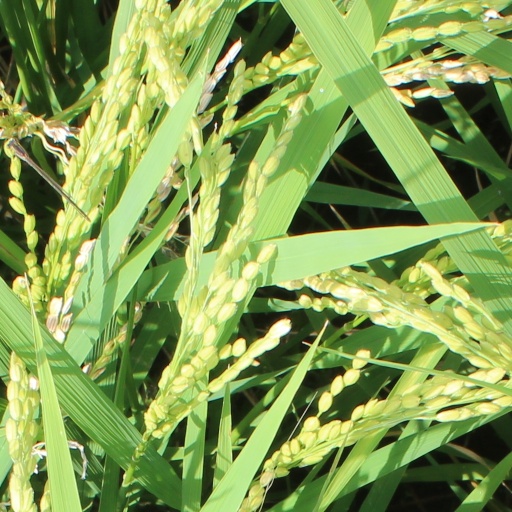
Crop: rice